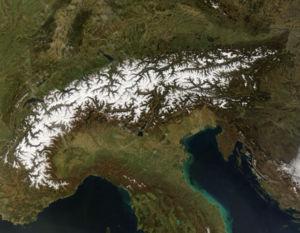
Les Alpes font partie des chaînes alpines péri-téthysiennes, formées au cours de l'orogenèse alpine pendant le Mésozoïque et le Cénozoïque, qui s’étendent du Maghreb à l’Extrême-Orient. Une partie de ces chaînes de montagnes est issue de l’ouverture, puis de la fermeture de bassins océaniques du système téthysien. L’existence de ces orogènes est liée à la convergence des plaques africaine et européenne et à l'interposition de blocs ou de microplaques. Les Alpes proprement dites s’étendent sur un millier de kilomètres, entre Gênes et Vienne, avec une largeur comprise entre 100 et 400 kilomètres. On peut les subdiviser sur des critères géographiques, géologiques et topologiques, en trois parties distinctes : les Alpes occidentales, qui forment un arc entre la mer Méditerranée et le Valais ; les Alpes centrales, entre le Valais et les Grisons ; et les Alpes orientales et méridionales, qui s’ensellent dans la plaine de Pannonie à l’ouest des Carpates.